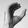
ASL letter: C